Yasothon

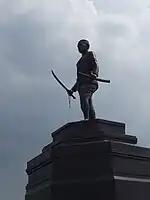
Phra Sunthon Ratcha Wongsa "Singh"

On 15 August 2011, a monument to Singh, the first Phra Sunthon Ratcha Wongsa, was erected on the grounds of Wat Srithammaram.